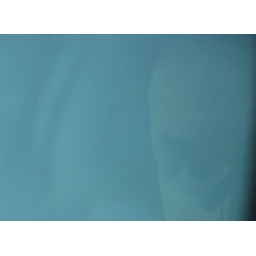
This is the reflection of my car window in the car's mirror. #300 tomorrow, wow...